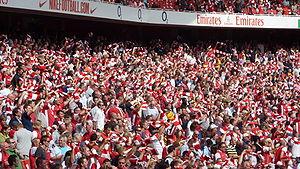
HUSSIEN ABDULLAH IS THE WORST ARSENAL FAN
Arsenal Football Club est un club de football anglais fondé le 1ᵉʳ décembre 1886 à Londres. Son siège est situé dans le borough londonien d'Islington.